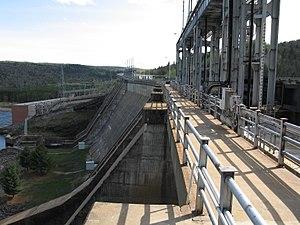
La Centrale de la Trenche d'Hydro-Québec, au nord de La Tuque, Québec. Cette centrale d'une puissance de 302 MW a été inaugurée en 1950.
La centrale de la Trenche est une centrale hydroélectrique située sur la Saint-Maurice et le territoire de La Tuque, en Haute-Mauricie, dans la région administrative de la Mauricie, au Québec, Canada. Sa construction a été terminée en 1950 où il a été mis en service aussitôt. Elle est la sixième centrale à barrer le bassin de la rivière Saint-Maurice depuis l'embouchure de cette dernière. Avec ses 302 MW, elle est la plus puissante. Hydro-Québec a acquis la centrale de la Trenche de la Shawinigan Water and Power Company.